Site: brandenburg
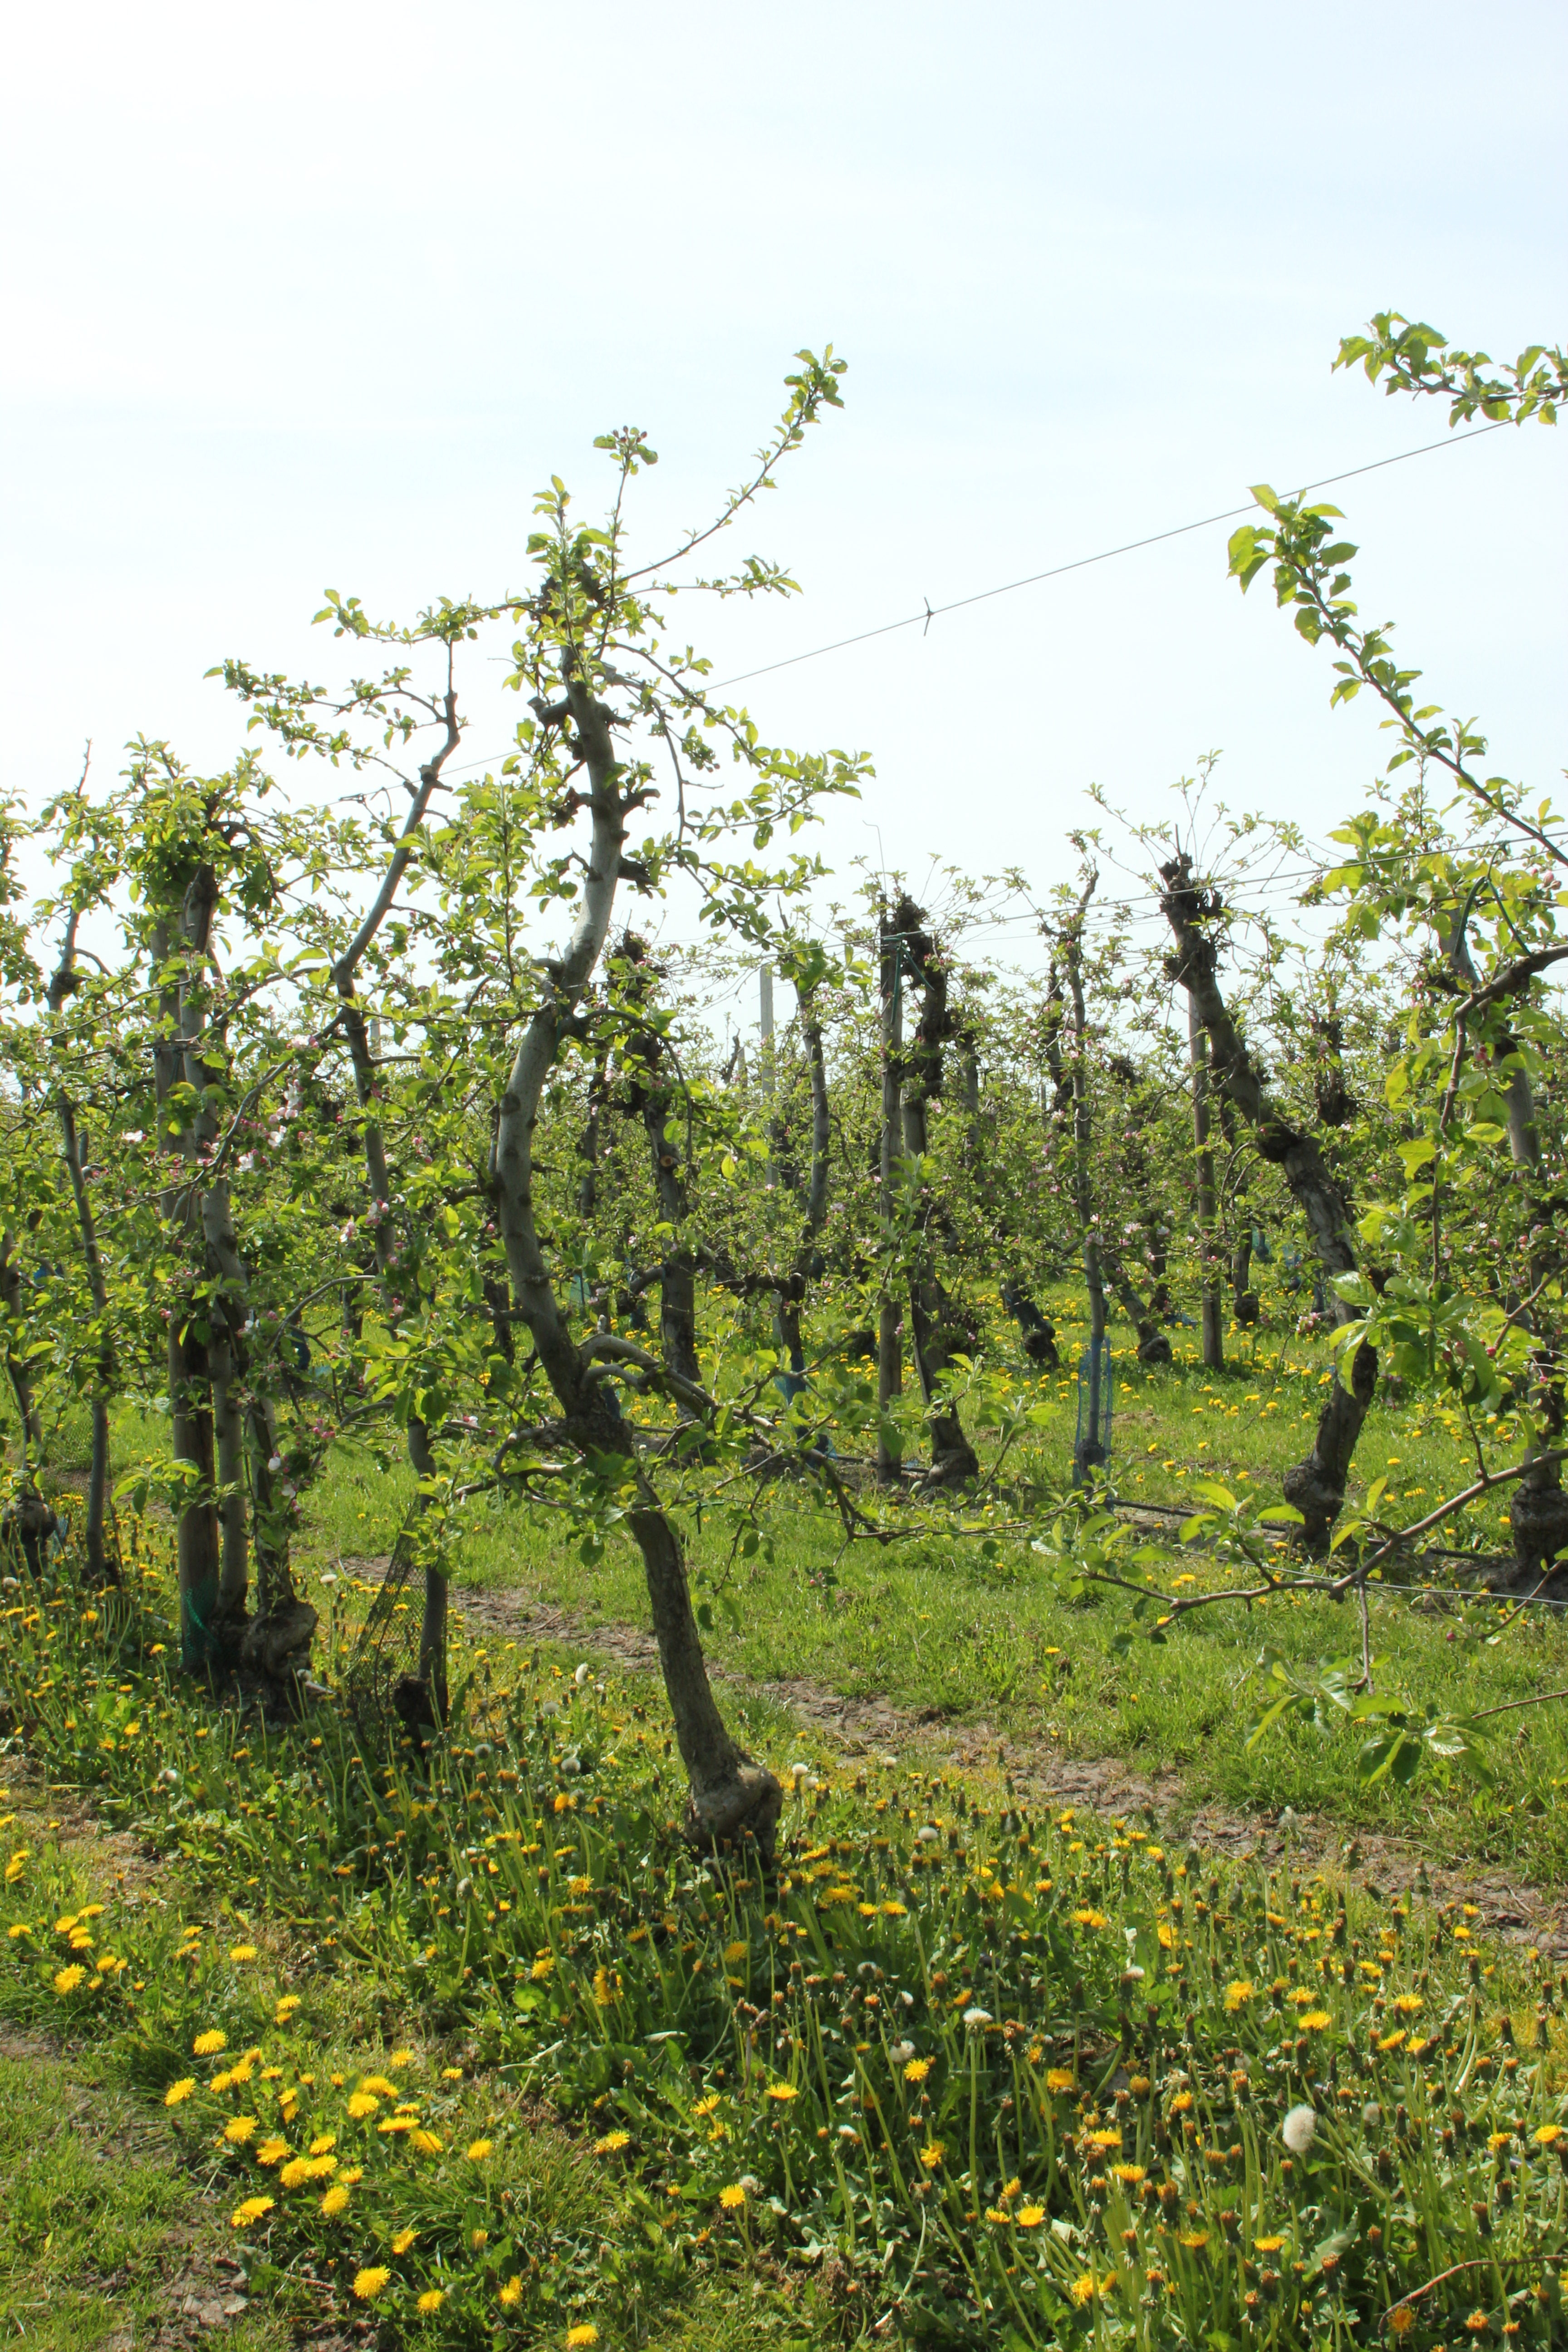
Growth stage (BBCH 60): Flowering